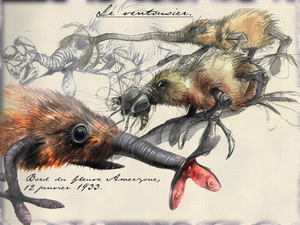
Capture d'écran du jeu vidéo L'Amerzone (1999), développé et édité par Microïds.
L'Amerzone : Le Testament de l'explorateur est un jeu vidéo d'aventure édité par Microïds, sorti sur PC, Macintosh et PlayStation en 1999, puis porté sur iOS en 2011 et sur Android en 2014. Il s'agit du premier jeu vidéo conçu par Benoît Sokal, qui s'était jusqu'alors uniquement illustré dans le domaine de la bande dessinée en inventant notamment les aventures de l'inspecteur Canardo. Pour L'Amerzone, Sokal a réutilisé l'univers du cinquième opus des aventures de Canardo, bande dessinée parue en 1986 et intitulée L'Amerzone tout comme le jeu vidéo. Le scénario du jeu est en revanche très différent de celui de la bande dessinée.